Cardiacs

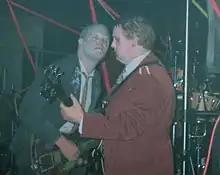
Brothers Tim and Jim Smith co-founded the band and were the sole constant members.

Cardiacs originated in Kingston upon Thames, Surrey, in the late 1970s. Frontman Tim Smith began his musical career in 1975 after forming a nameless band at school in which he played guitar. Smith played his first gig at Surbiton Assembly Rooms aged 16 alongside Adrian Borland of the Outsiders and drummer Bruce Bisland as Gazunder. The Cardiacs biography describes their two gigs in 1976 as sounding "a bit like the rocky instrumental bits" on David Bowie's "The Man Who Sold the World" (1970). The band that would become Cardiacs was formed in late 1977 by Smith and his brother Jim on bass guitar and backing vocals, alongside Michael Pugh on lead vocals and Peter Tagg on drums. The project was initially called the Filth, but soon changed their name to Cardiac Arrest. According to the official history, Tim Smith formed the band merely to punish his brother "for all the unkind things he would do to him as an infant", as Jim allegedly couldn't play an instrument.